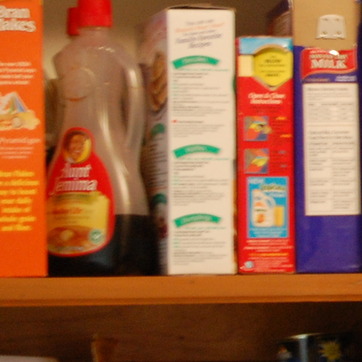
Material: paper